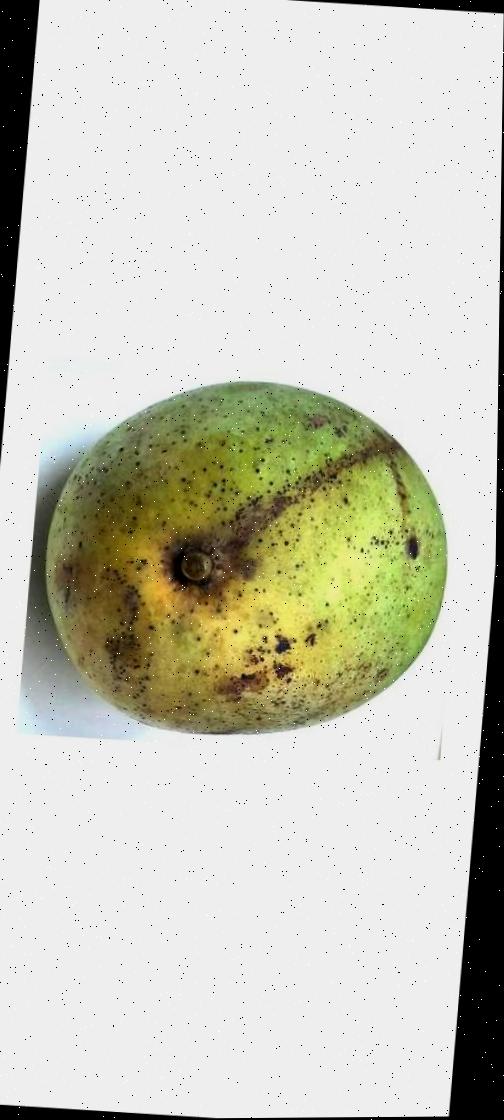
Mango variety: Fazli Shurmai